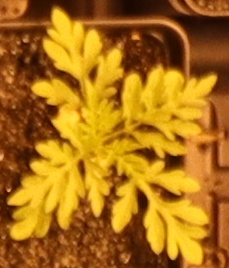
Label: Ragweed